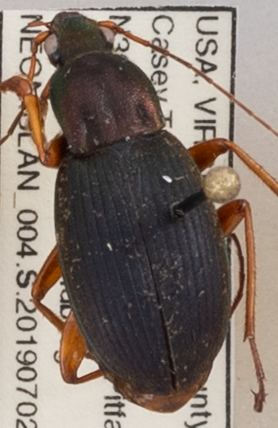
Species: Chlaenius aestivus
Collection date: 2019-07-02 04:00:00
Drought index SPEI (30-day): -0.078
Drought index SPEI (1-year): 2.09
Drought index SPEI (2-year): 2.09